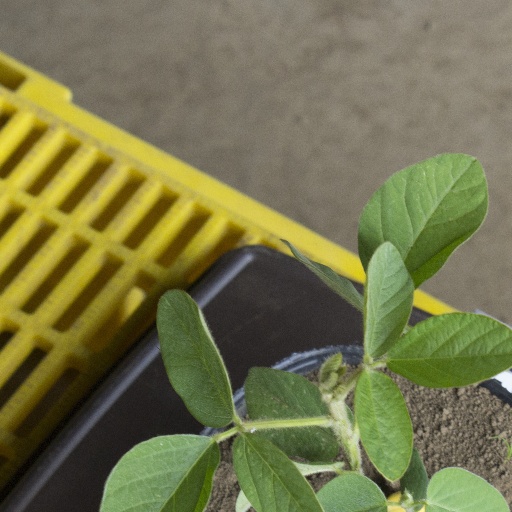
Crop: soybean